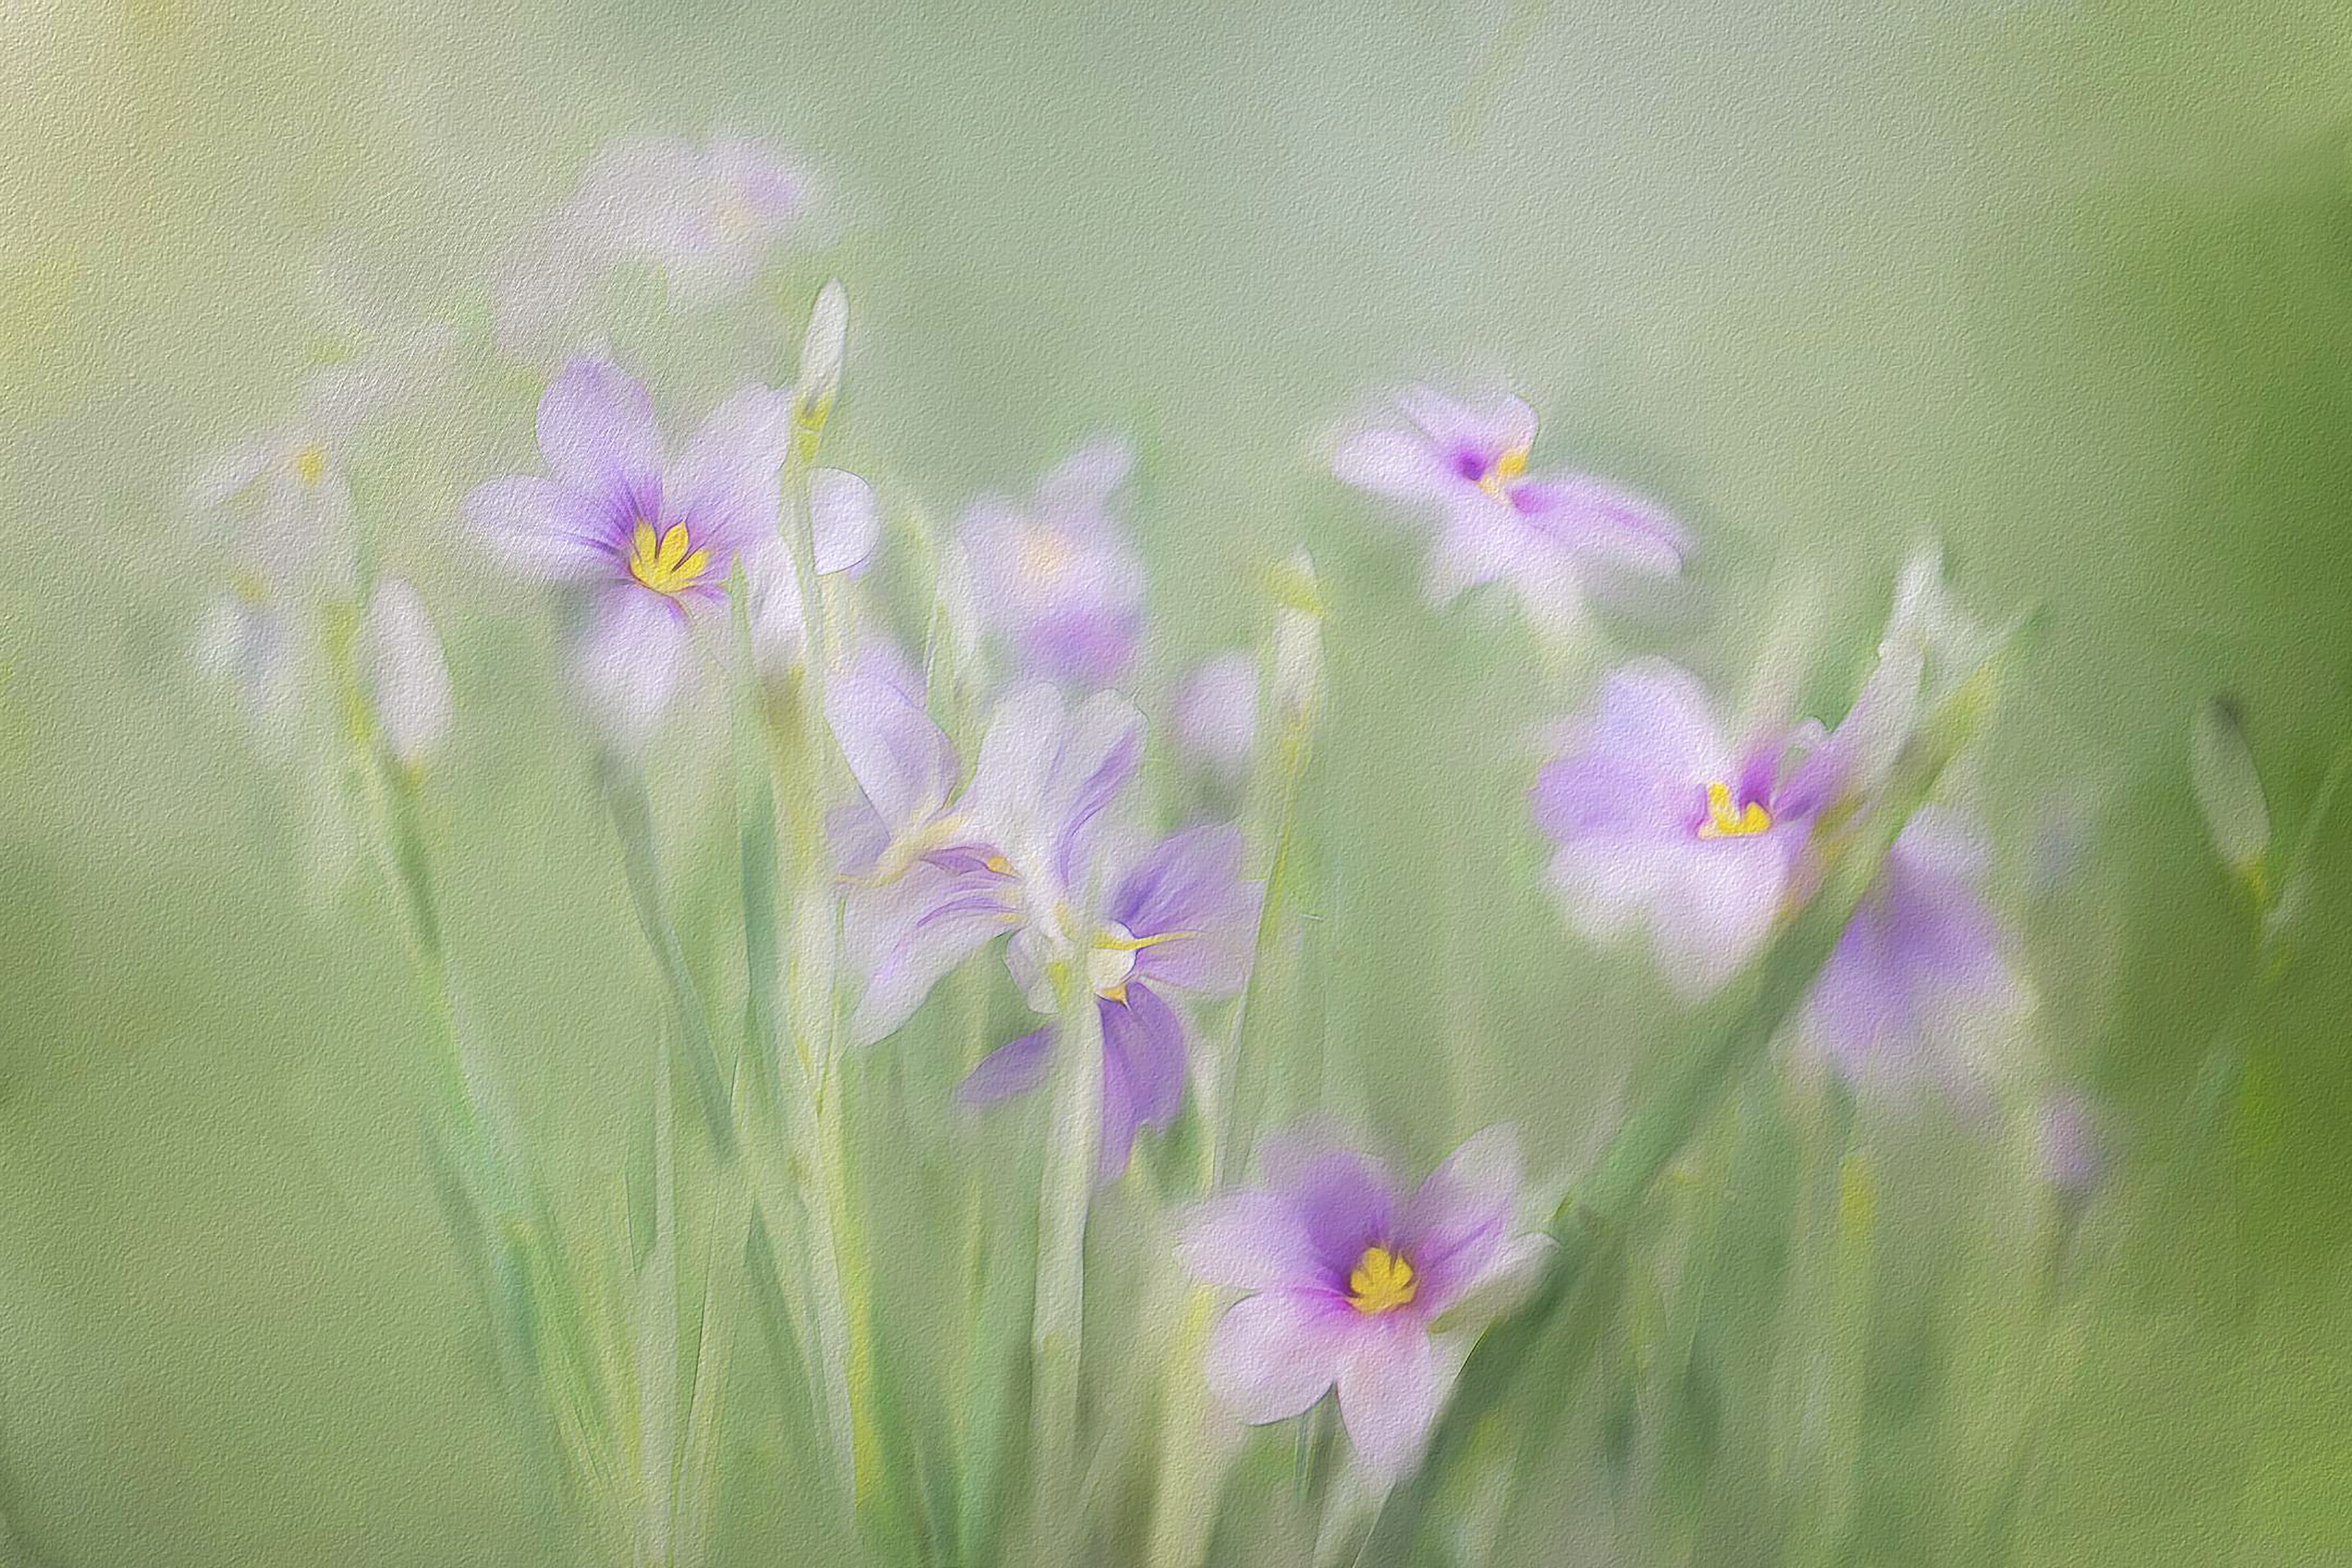
nature, grass, blossom, plant, field, meadow, sunlight, flower, purple, petal, bloom, summer, floral, green, botany, flora, painting, wildflower, close up, eye, macro photography, flowering plant, plant stem, land plant